Offshore wind power in the United Kingdom

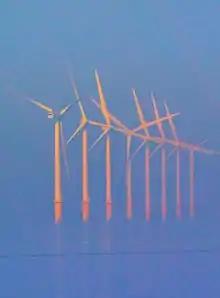
Burbo Bank Offshore Wind Farm.

The United Kingdom has been estimated to have over a third of Europe's total offshore wind resource, which is equivalent to three times the electricity needs of the nation at current rates of electricity consumption (In 2010 peak winter demand was 59.3GW, in summer it drops to about 45GW).